Bovill Opera House

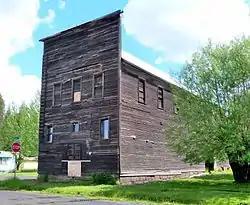
The building's exterior in 2015

The Bovill Opera House in Bovill, Latah County, Idaho, is a theatre believed to have been built in the first decade of the 20th century. It is currently listed on the National Register of Historic Places.